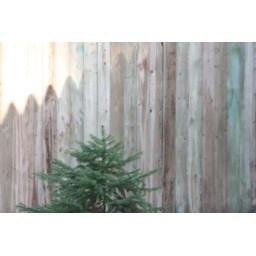
Small pine tree in shadows against a new fence